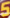
Number: 5